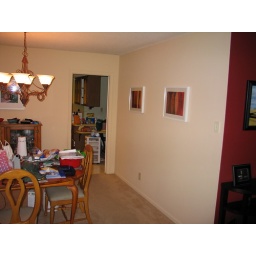
View into the dinning room, kitchen pocket door in background. We will close this door and extend wall 2' into dinning room